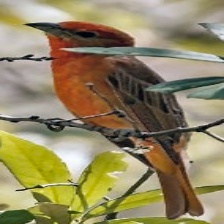
Species: HEPATIC TANAGER
Scientific name: PIRANGA FLAVA